Sheoraphuli Raj Debuttar Estate

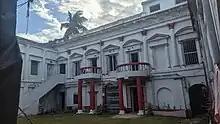
Front portion of the palace in Sheoraphuli

The Sheoraphuli Raj Debuttar Estate or Sheoraphuli Rajbari was part of the Zamindari of the Sheoraphuli Raj, a branch of the erstwhile Patuli Rajbansha which occupies a very high place in the peerage of Bengal. The Calcutta Review for 1845 states the Sheoraphuli family is "descended from one of the most ancient and respected families in Bengal".